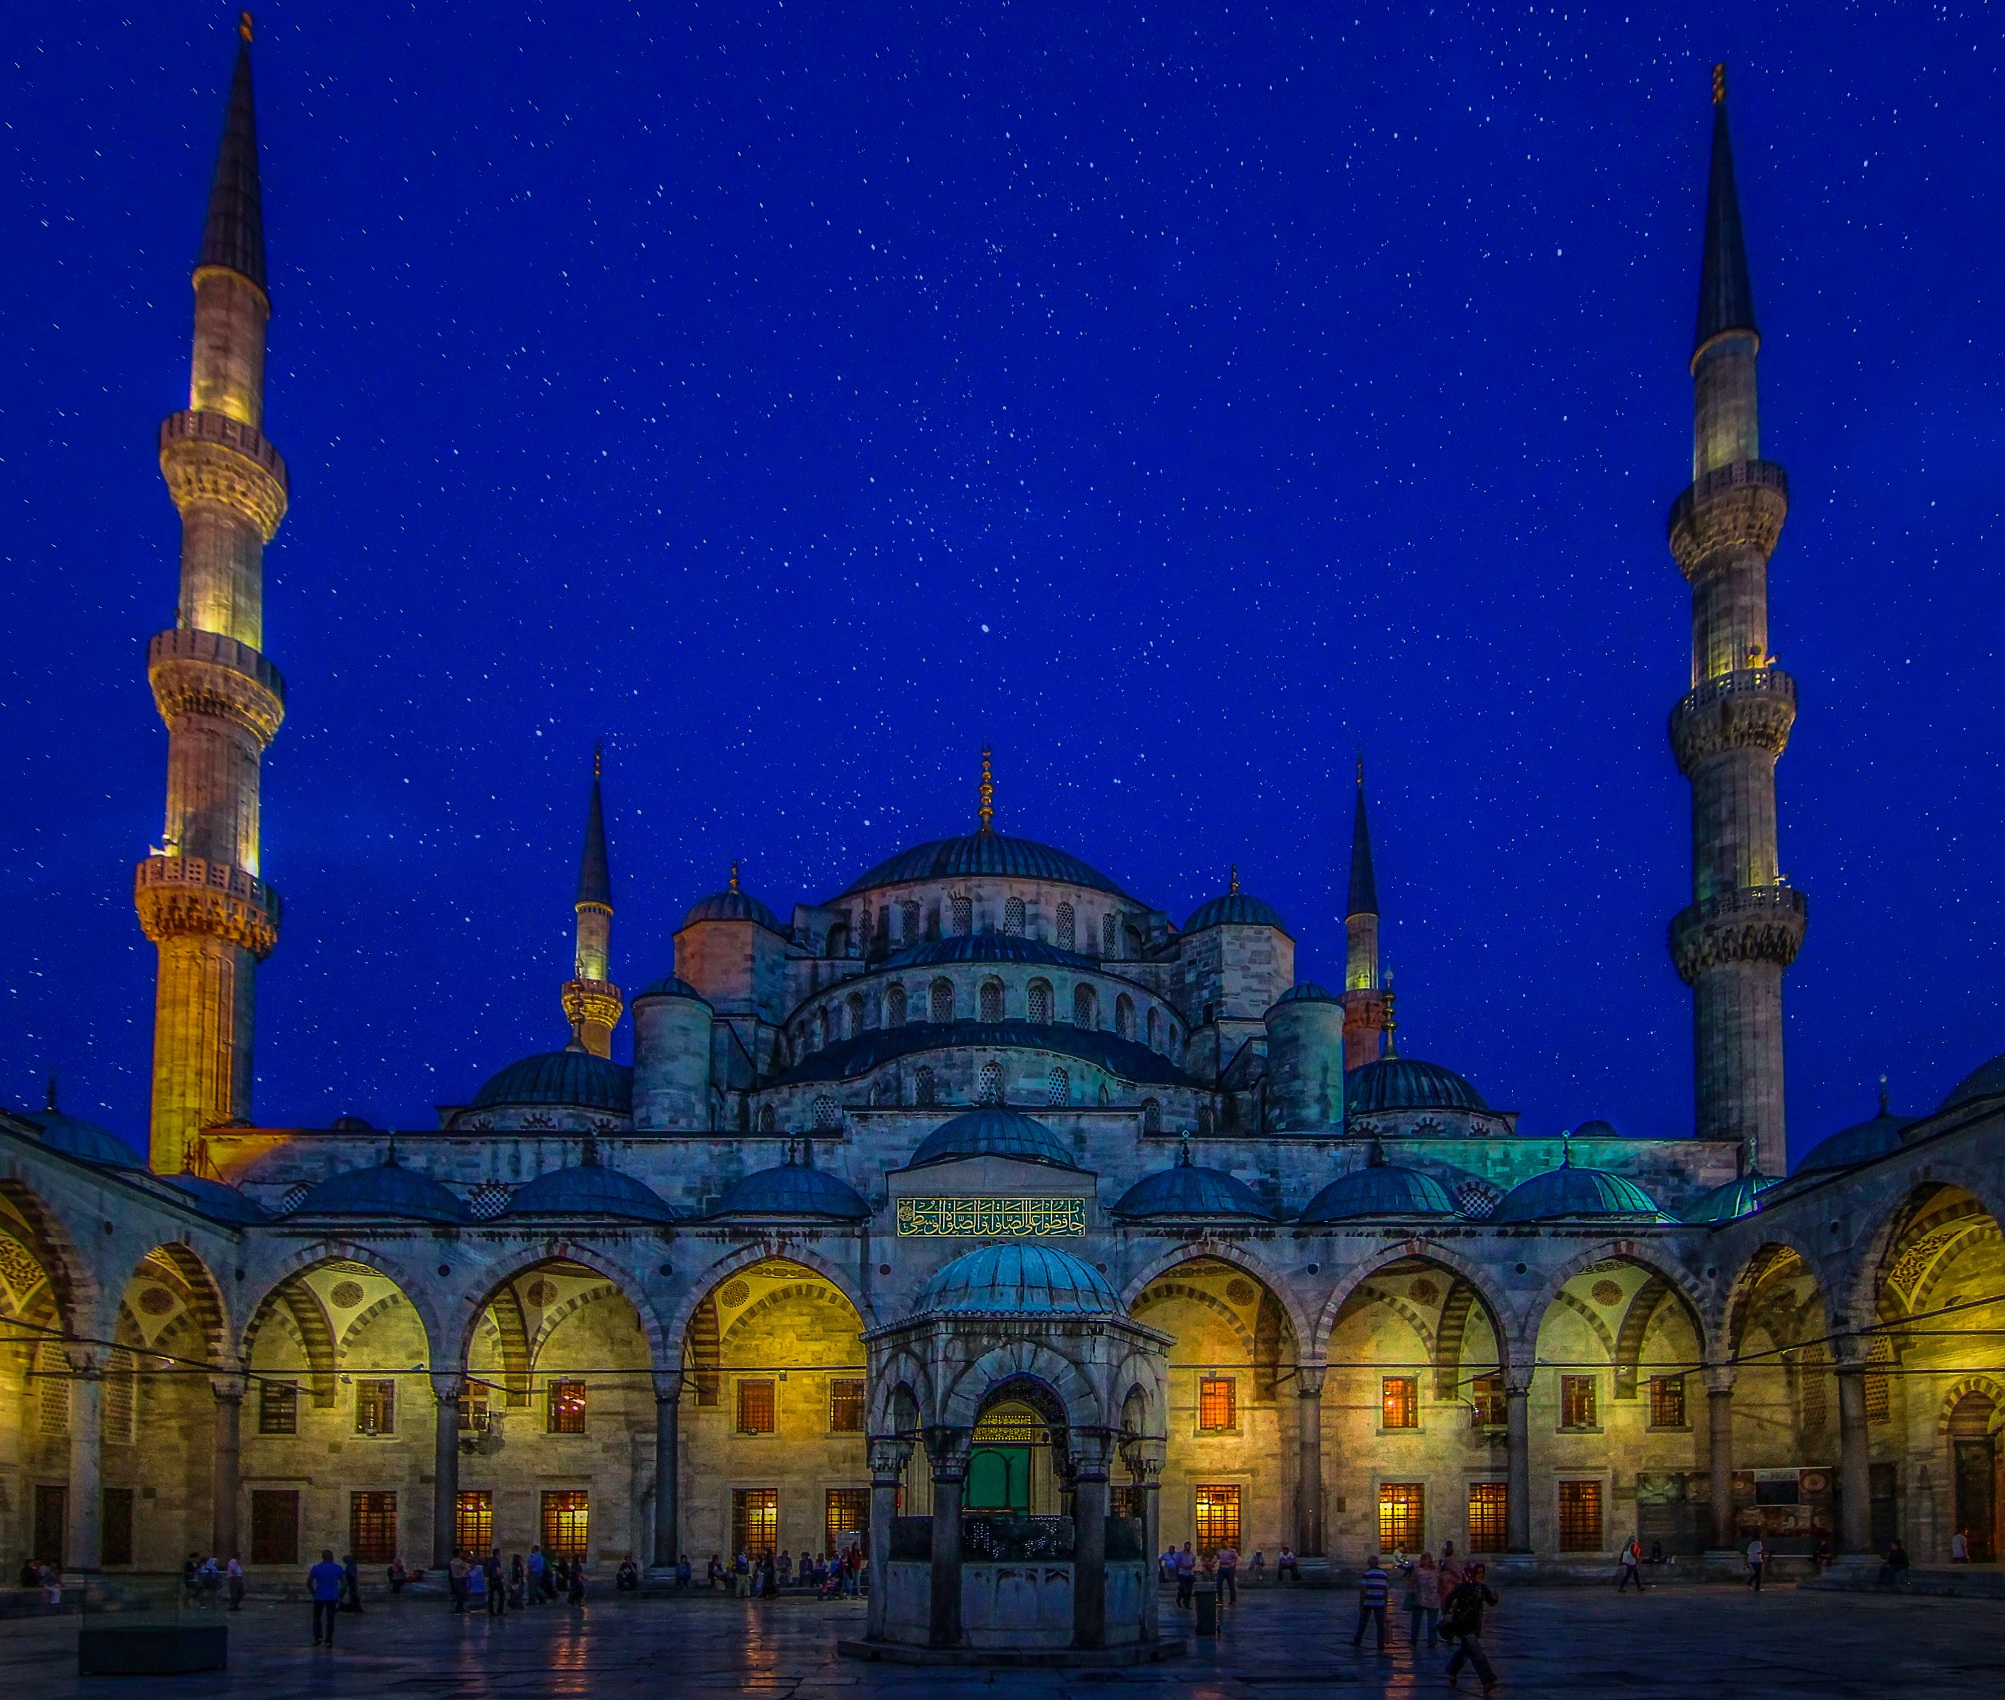
light, night, building, religion, landmark, church, cathedral, place of worship, spire, turkey, monastery, istanbul, mosque, islam, basilica, dome, gothic architecture, blue mosque, historic site, byzantine architecture, turkish mosque